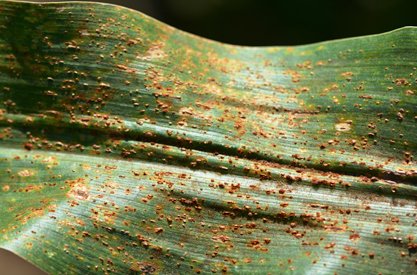
Labels: Corn rust leaf